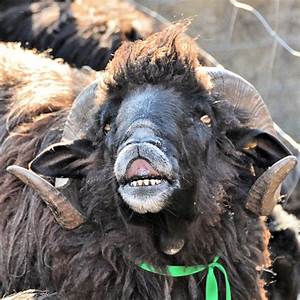
Label: pecora